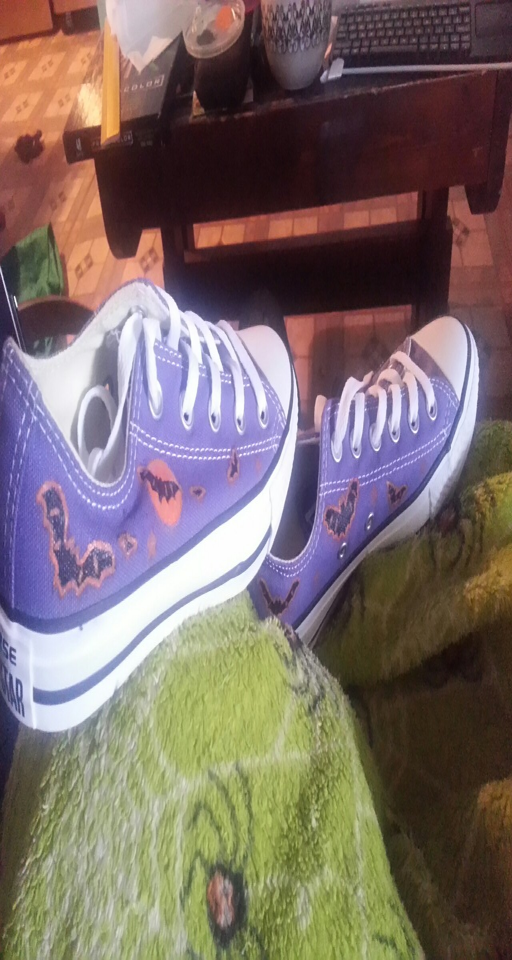
a pair of sneakers i painted for myself !